Chunee

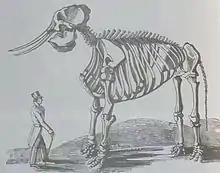
Chunee's skeleton

Chunee (also known as Chuny or Chuneelah; died 1 March 1826) was an Indian elephant in Regency London.